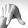
ASL letter: Q